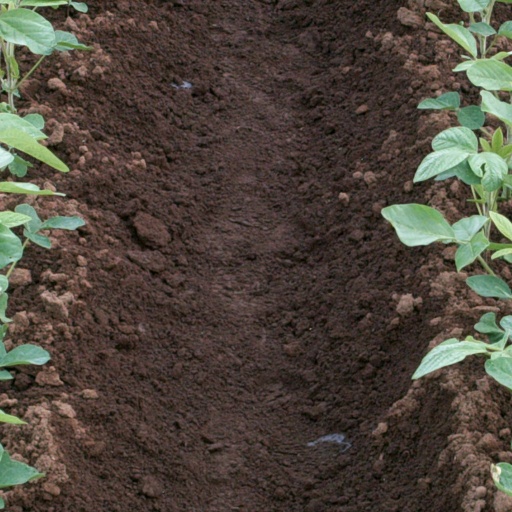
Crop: soybean